Pedro Lamy

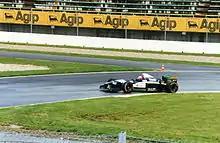
Pedro Lamy during free practice of the 1996 San Marino Grand Prix while racing for Minardi.

In , Lamy got the chance to race in the final four Formula One races of the season, replacing injured Alessandro Zanardi in the Lotus team. He scored no points, but was signed for the team to drive the full 1994 season. Lamy drove the first four races, before suffering a serious crash in private testing at Silverstone, breaking both legs and wrists and sitting in the sidelines for over a year.